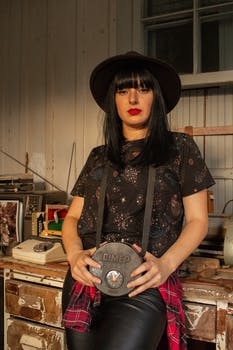
Label: No Watermark